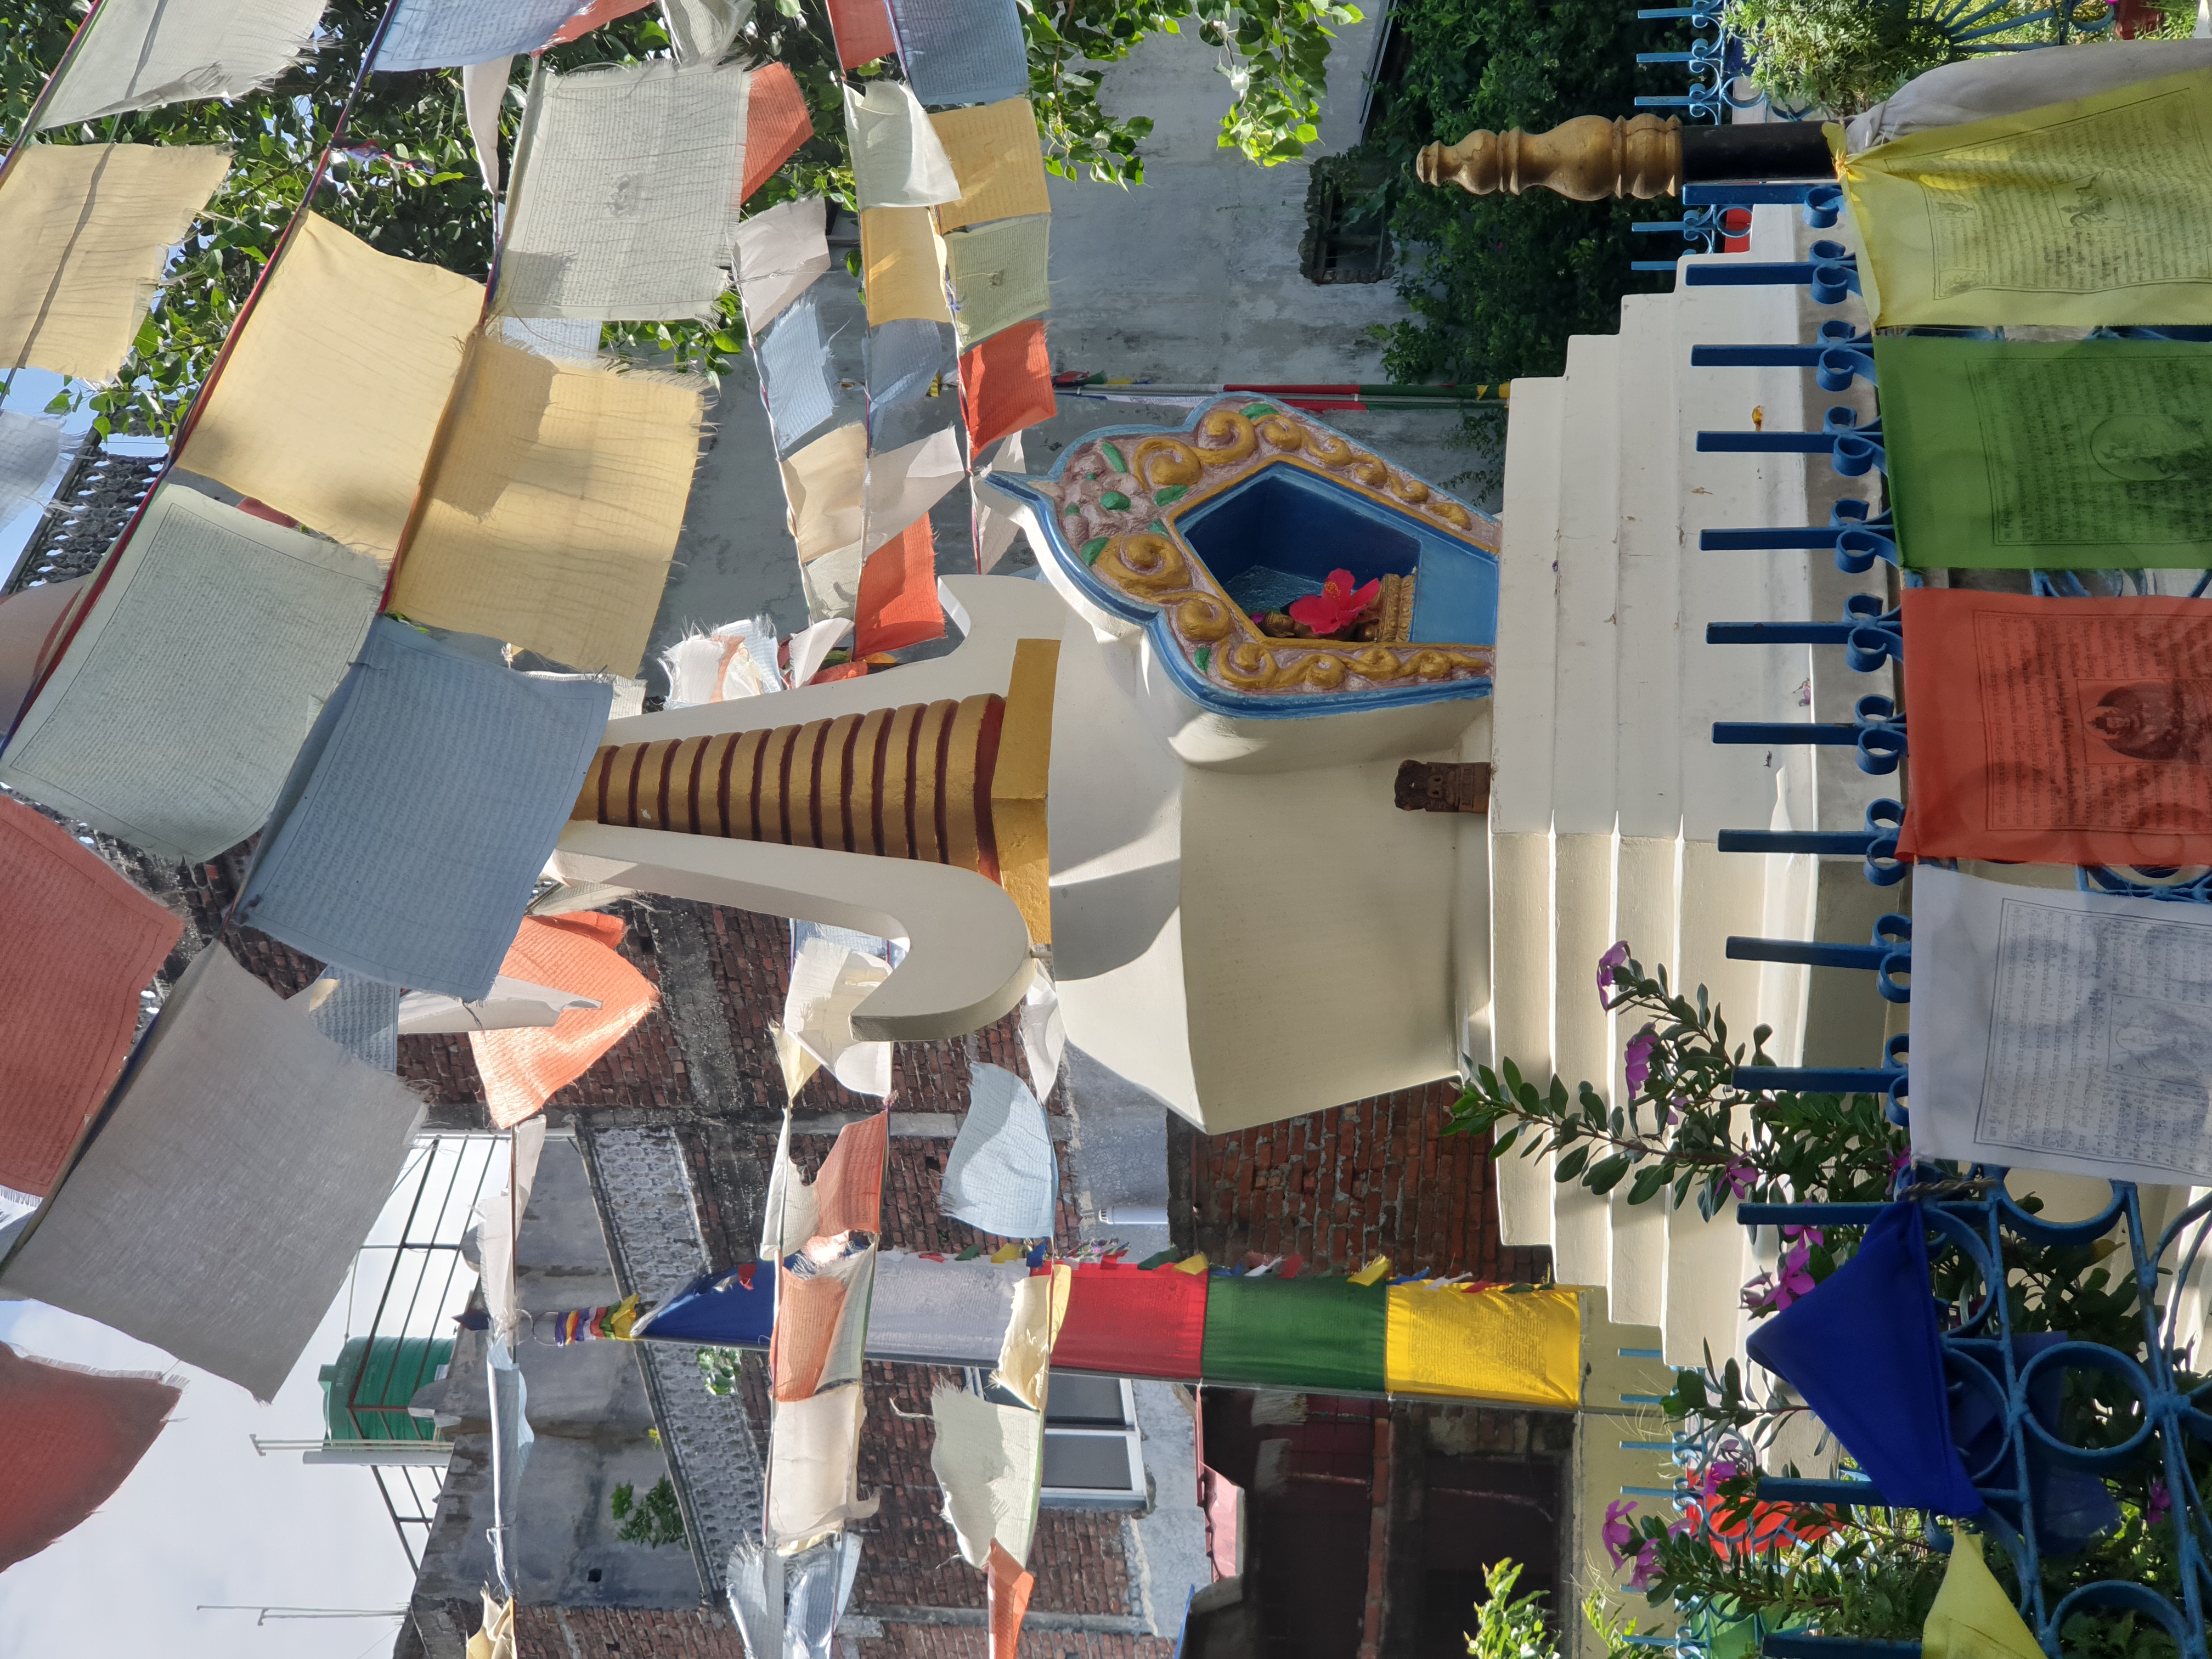
Heritage site: Nyahgayur_Shanti_Buddha_Gumba